Leon Trotsky

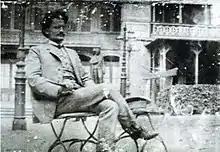
Trotsky in Vienna, c. 1907–1914

En route to exile in Obdorsk, Siberia, in January 1907, Trotsky escaped at Berezov and made his way to London. He attended the 5th Congress of the RSDLP. In October, he moved to Vienna, Austria-Hungary. For the next seven years, he participated in the activities of the Austrian Social Democratic Party and occasionally the German Social Democratic Party. In Vienna, he became close to Adolph Joffe, his friend for the next 20 years, who introduced him to psychoanalysis.